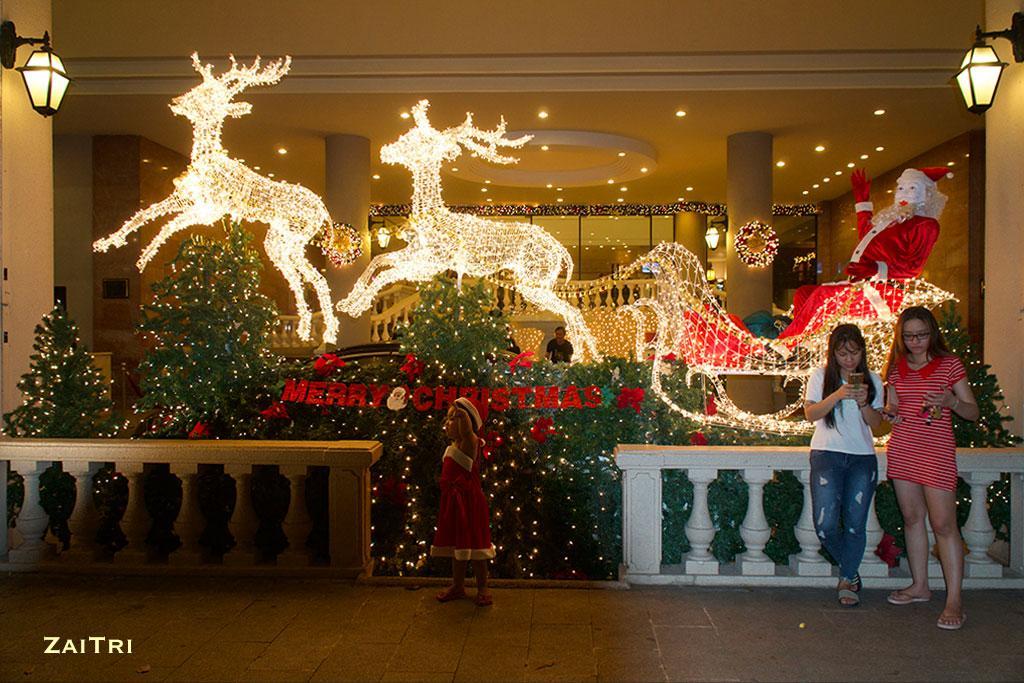
có ba người đang xuất hiện ở trước khu vực trưng bày cho giáng sinh